The Queen's Necklace (1946 film)

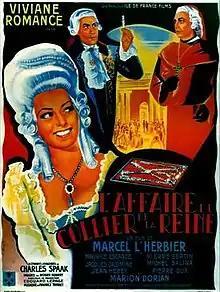

The Queen's Necklace (French: L'affaire du collier de la reine) is a 1946 French historical drama film directed by Marcel L'Herbier and starring Viviane Romance, Maurice Escande and Jacques Dacqmine. The film portrays the Affair of the Diamond Necklace which damaged the reputation of the French queen Marie Antionette during the 1780s.